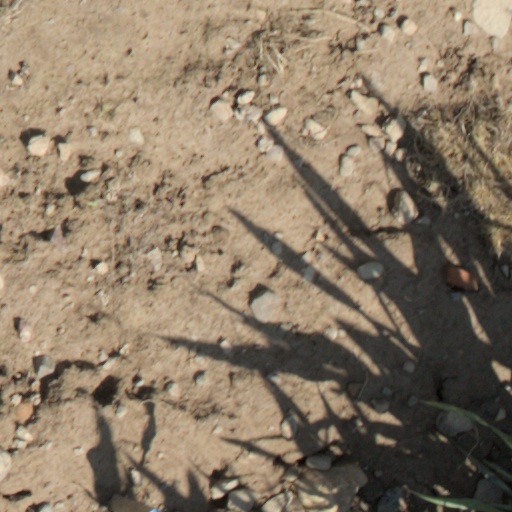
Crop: wheat